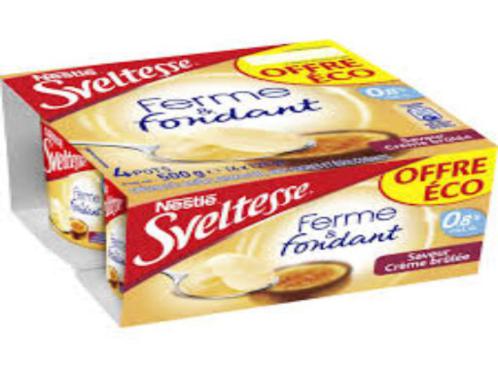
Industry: Food